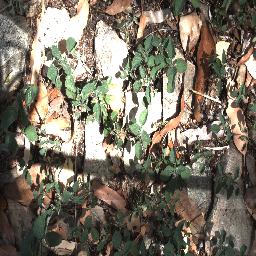
Label: negative